List of creepypastas

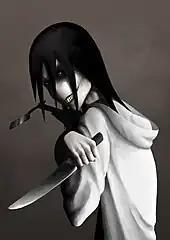
An artist's depiction of Jeff the Killer

"The Backrooms" is a short passage originally posted to 4chan's /x/ board in 2019 as a caption to a picture of a hallway with yellow carpets and wallpaper. The story purports that by "noclip[ping] out of reality", one may enter a realm known as the Backrooms, an empty wasteland of corridors and rooms with nothing but "the stink of old moist carpet, the madness of mono-yellow, the endless background noise of fluorescent lights at maximum hum-buzz, and approximately six hundred million square miles of randomly segmented empty rooms to be trapped in", as well as malevolent entities that hunt the traveler across three separate areas of the Backrooms, "Levels 0 through 2". Over time, The Backrooms has been expanded into a mythos, with online writers adding information on new levels, entities, items, and phenomena within the Backrooms.